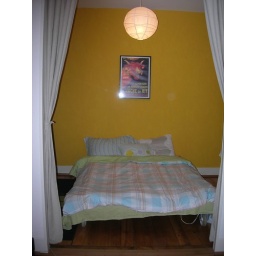
Futon bed in Guest Room with yellow wall color 2.